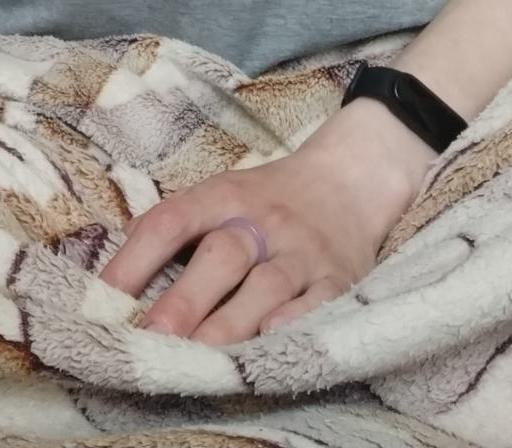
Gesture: no_gesture